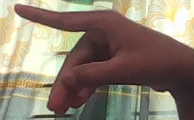
ASL sign: P